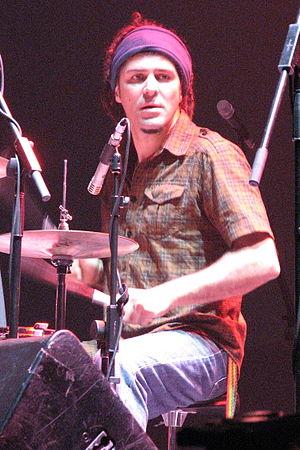
Nicholas Caruana alias Nicky Bomba, né le 7 septembre 1963 à Malte, est un multi-instrumentiste et chanteur australien.